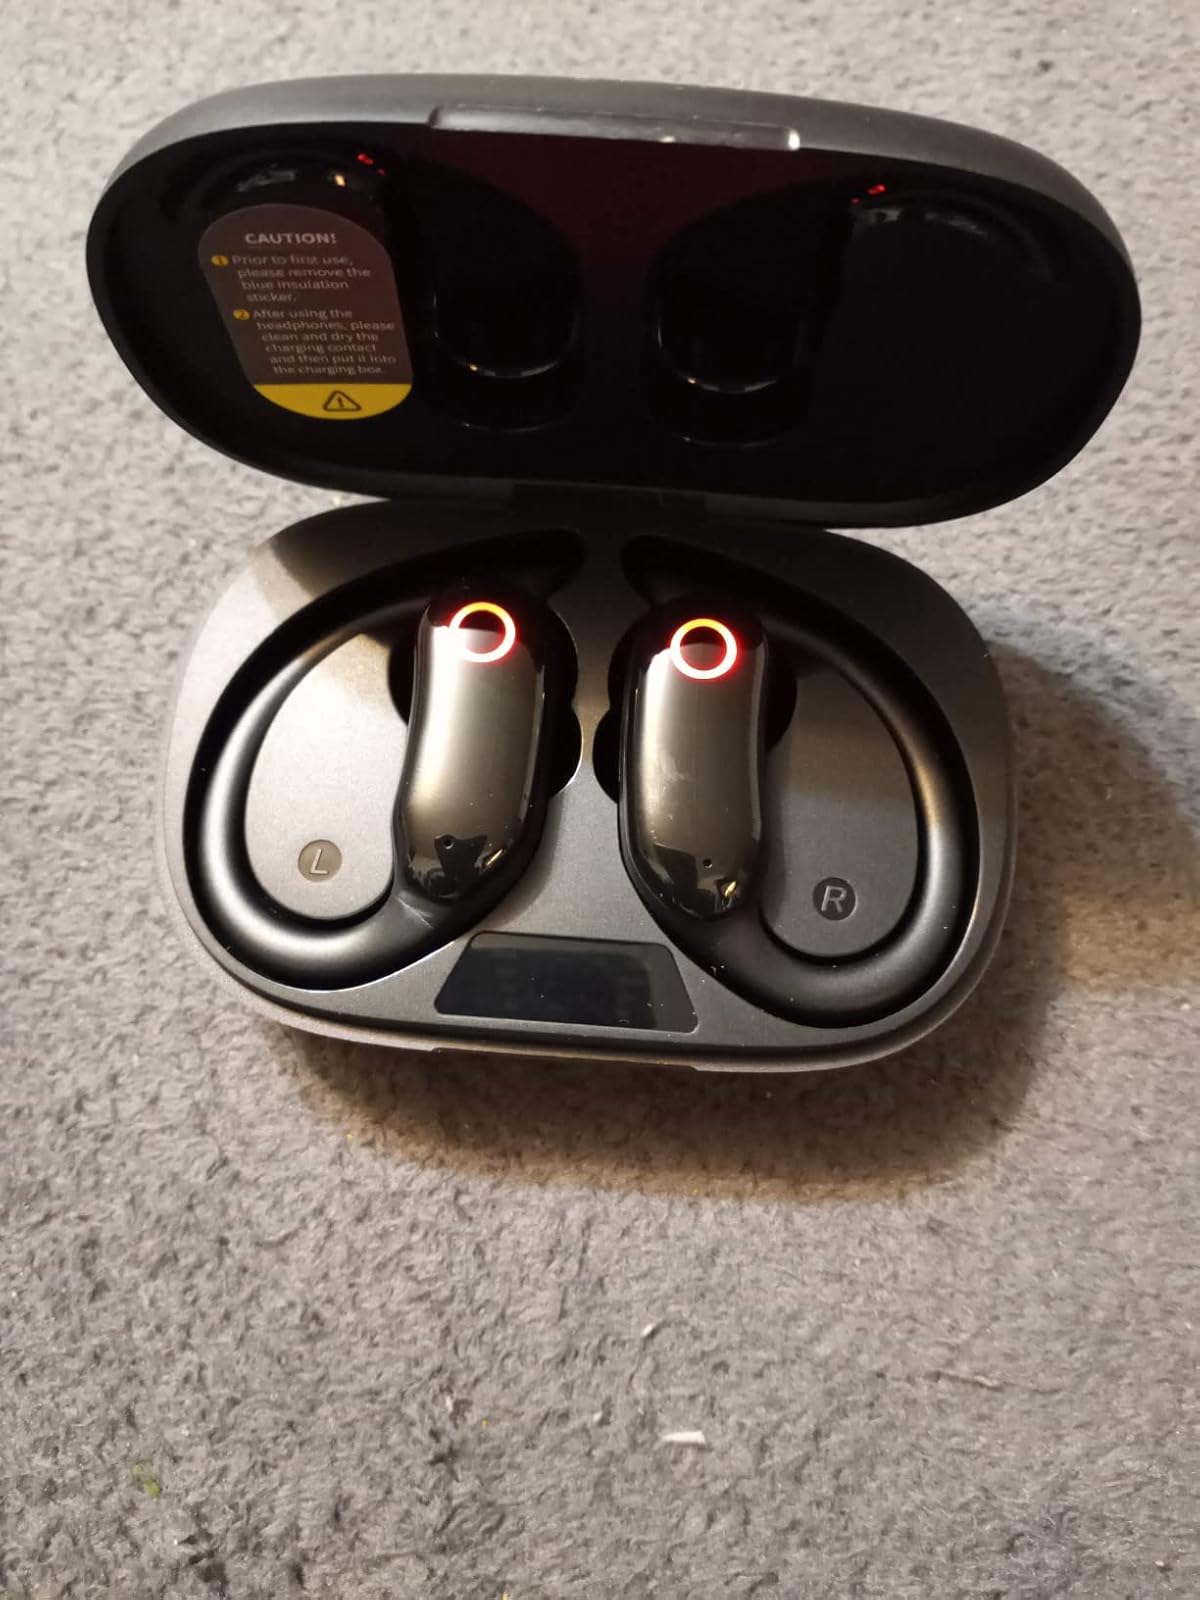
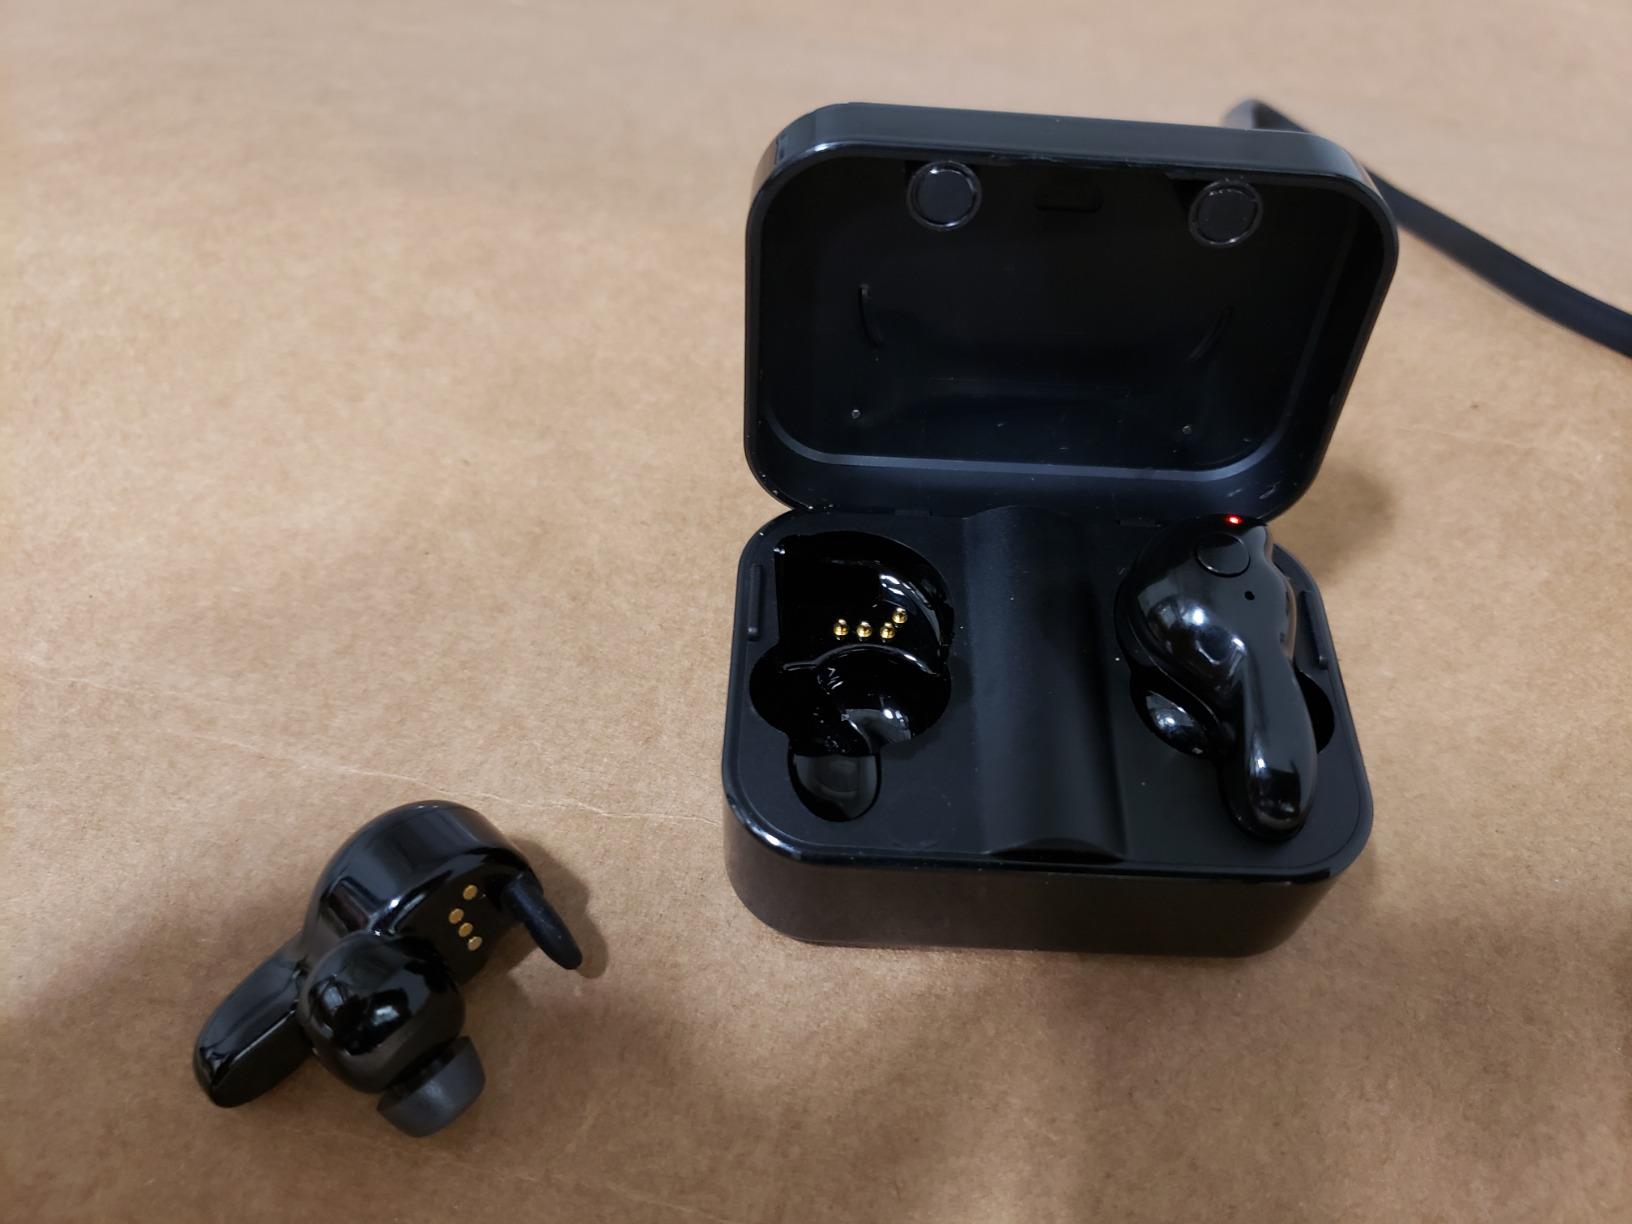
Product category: earbuds
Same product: no